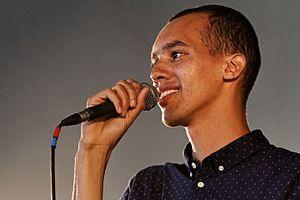
Gaël Faye est un auteur-compositeur-interprète, rappeur et écrivain franco-rwandais, né le 6 août 1982 à Bujumbura au Burundi.